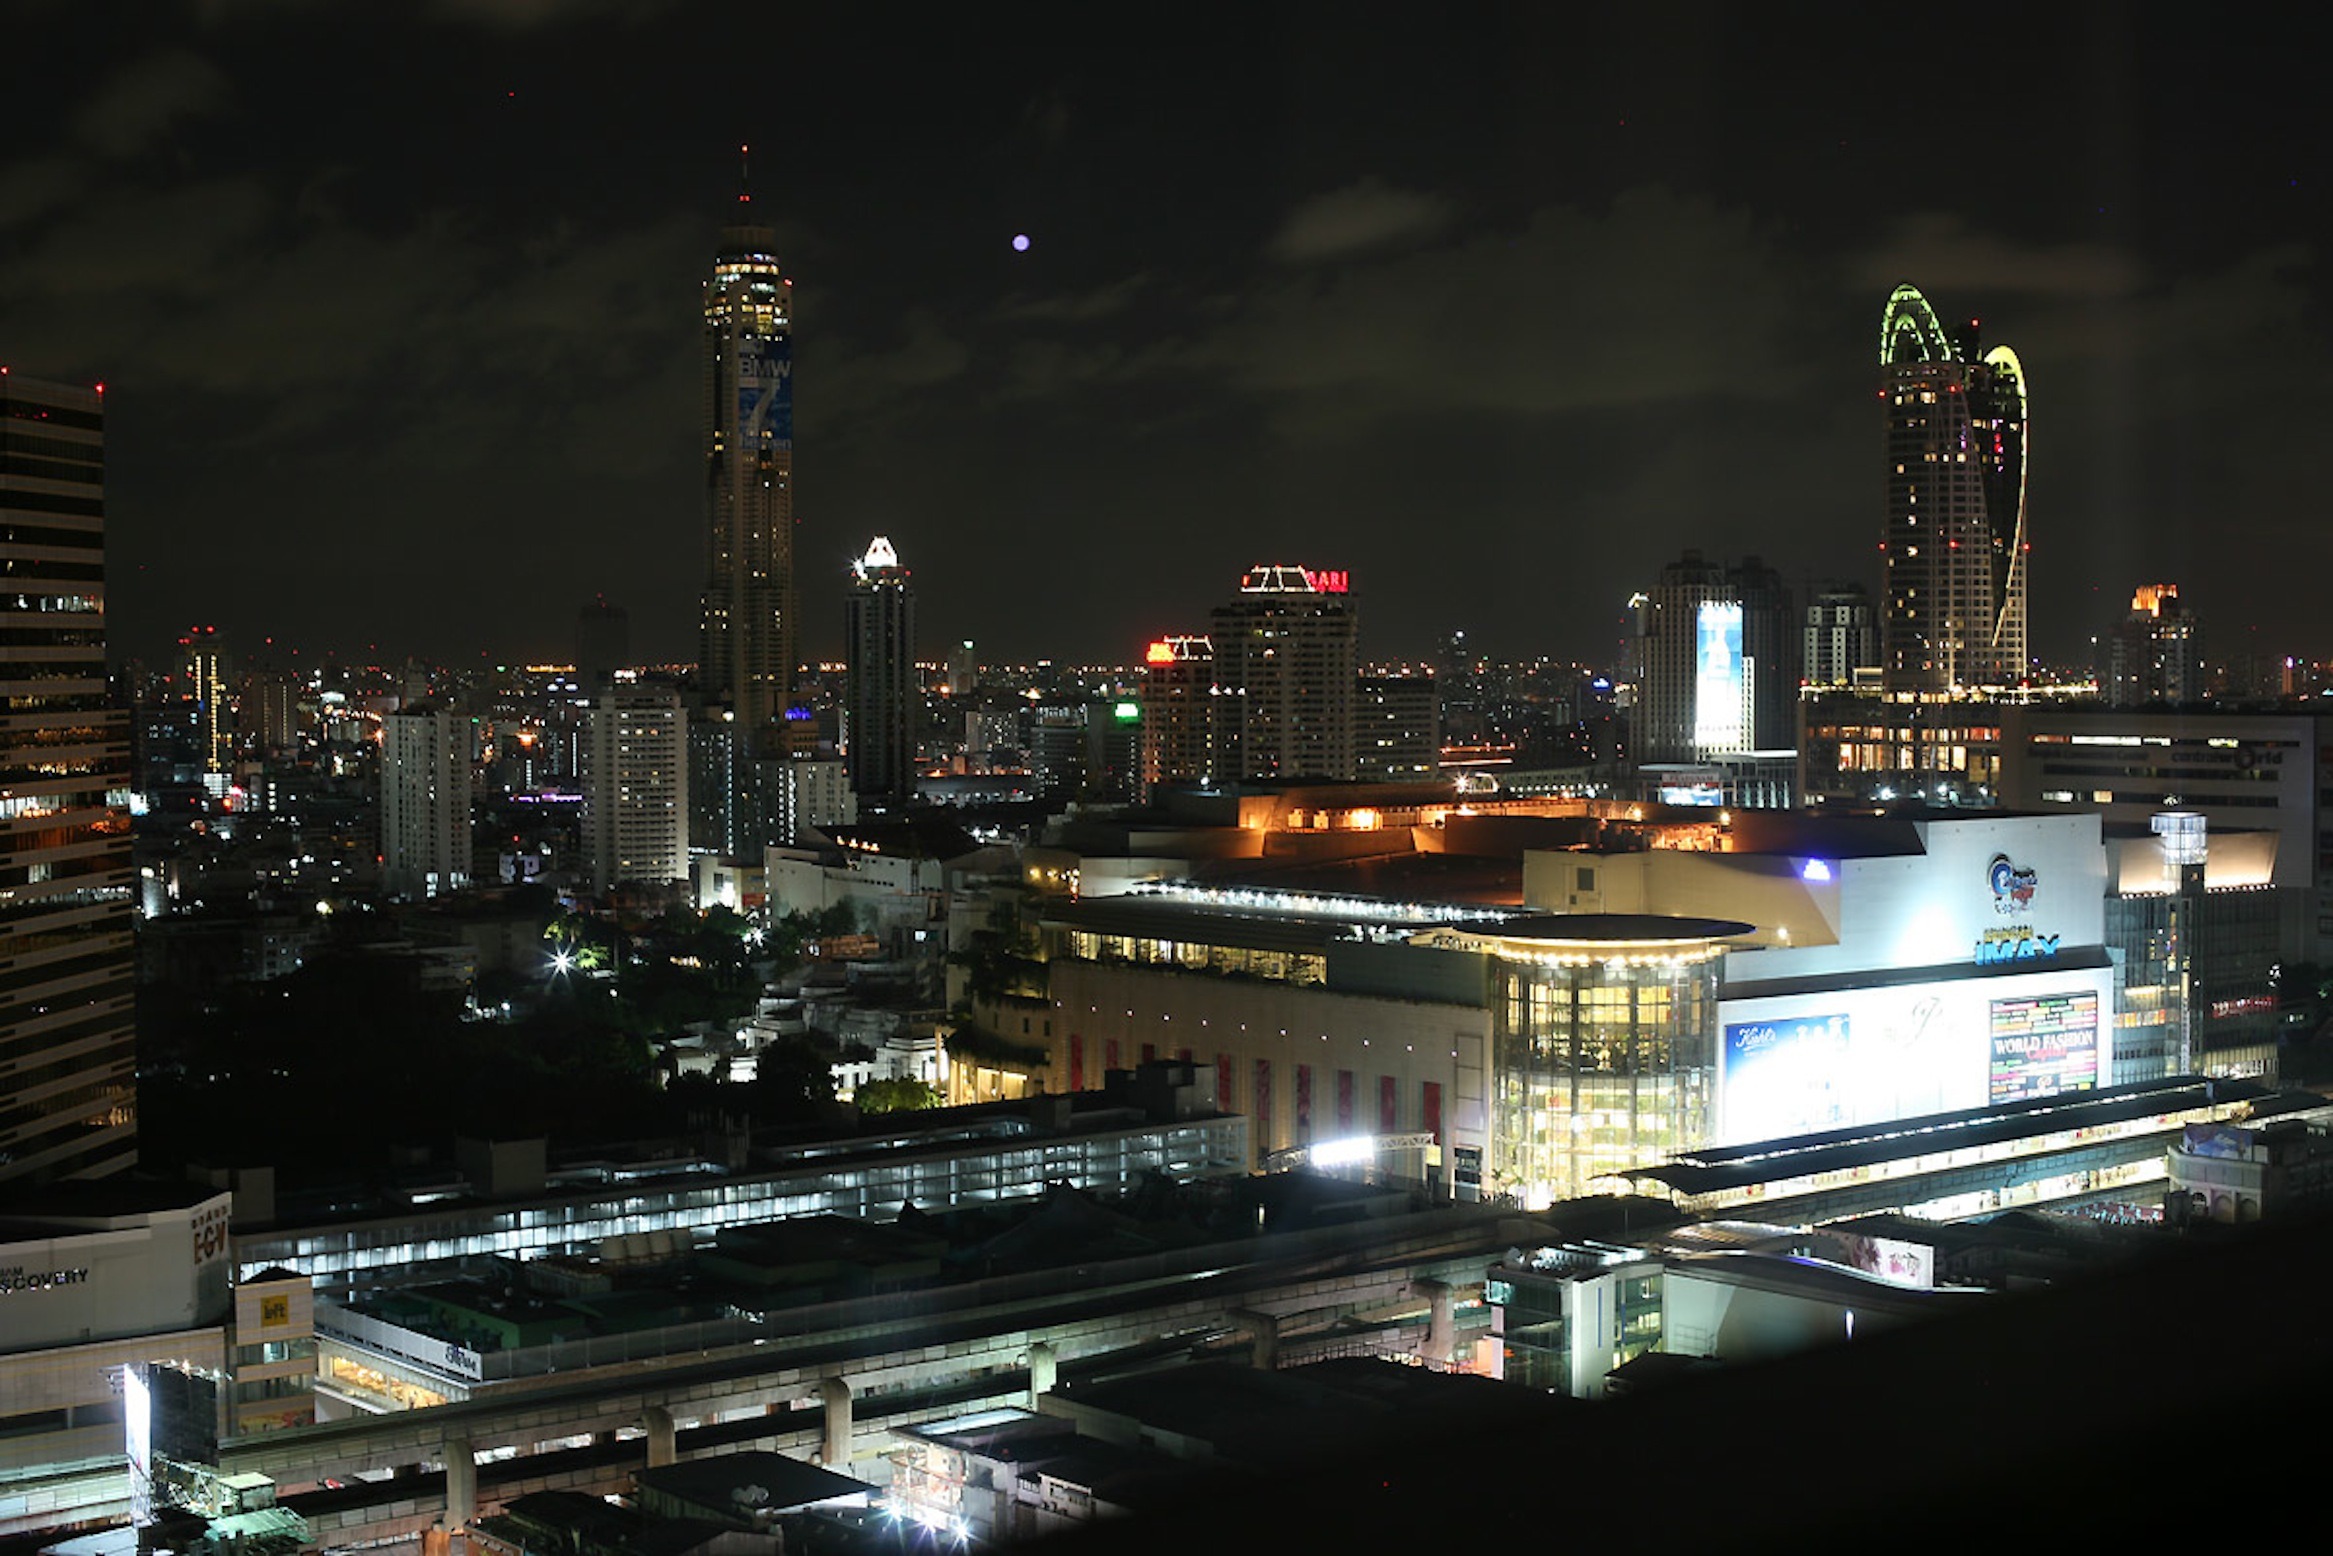
light, architecture, sky, skyline, traffic, night, city, skyscraper, urban, cityscape, downtown, dusk, evening, reflection, scenic, darkness, lighting, moon, thailand, streets, lights, clouds, skyscrapers, buildings, bangkok, vehicles, metropolis, cities, aerial photography, urban area, human settlement, atmosphere of earth, metropolitan area